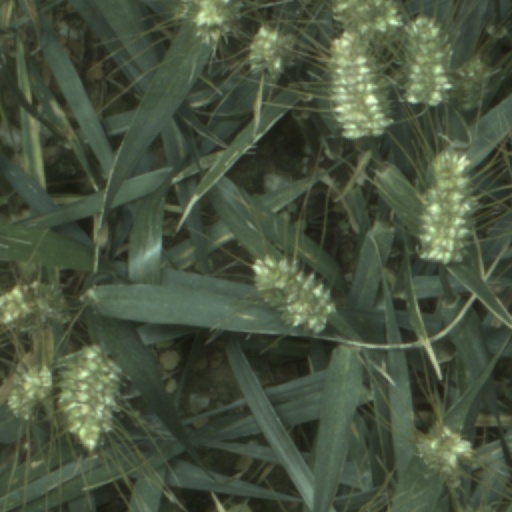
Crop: wheat